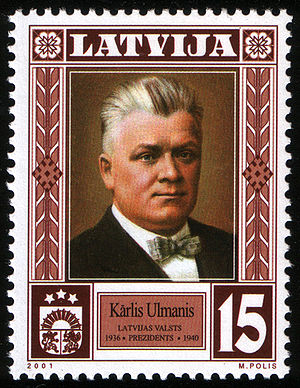
Letlands præsidenter
Dette er en liste over lettiske præsidenter siden Letlands forfatning Satversme trådte i kraft den 7. november 1922. Listen viser også deres regeringstid, samt hvilket parti de tilhørte. Farverne symboliserer partiet de tilhørte. Nummereringen viser hvilket nummer i rækken de er som præsident, og der gøres ikke forskel på om de sad en eller to perioder.